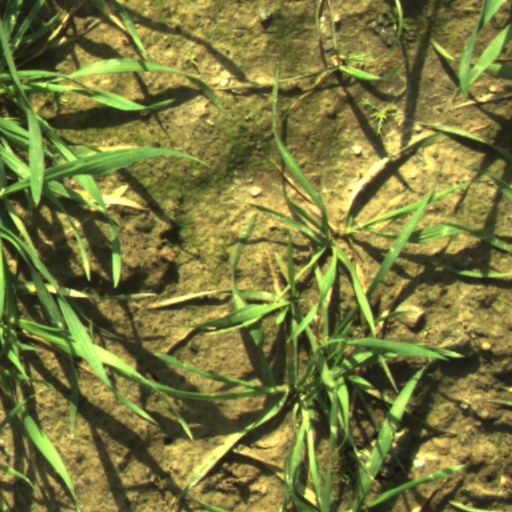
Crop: wheat